Sainte-Luce, Quebec

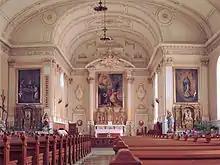
The church of Sainte-Luce

The name of Sainte-Luce was given in honour of Luce-Gertrude Drapeau (1794–1880), wife of the local notary, Thomas Casault, one the persons that established the seigneurie when the parish was canonized. The patron saint was Saint Lucy.